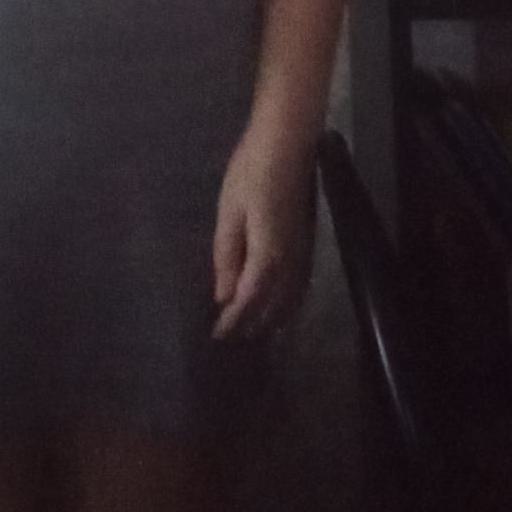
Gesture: no_gesture